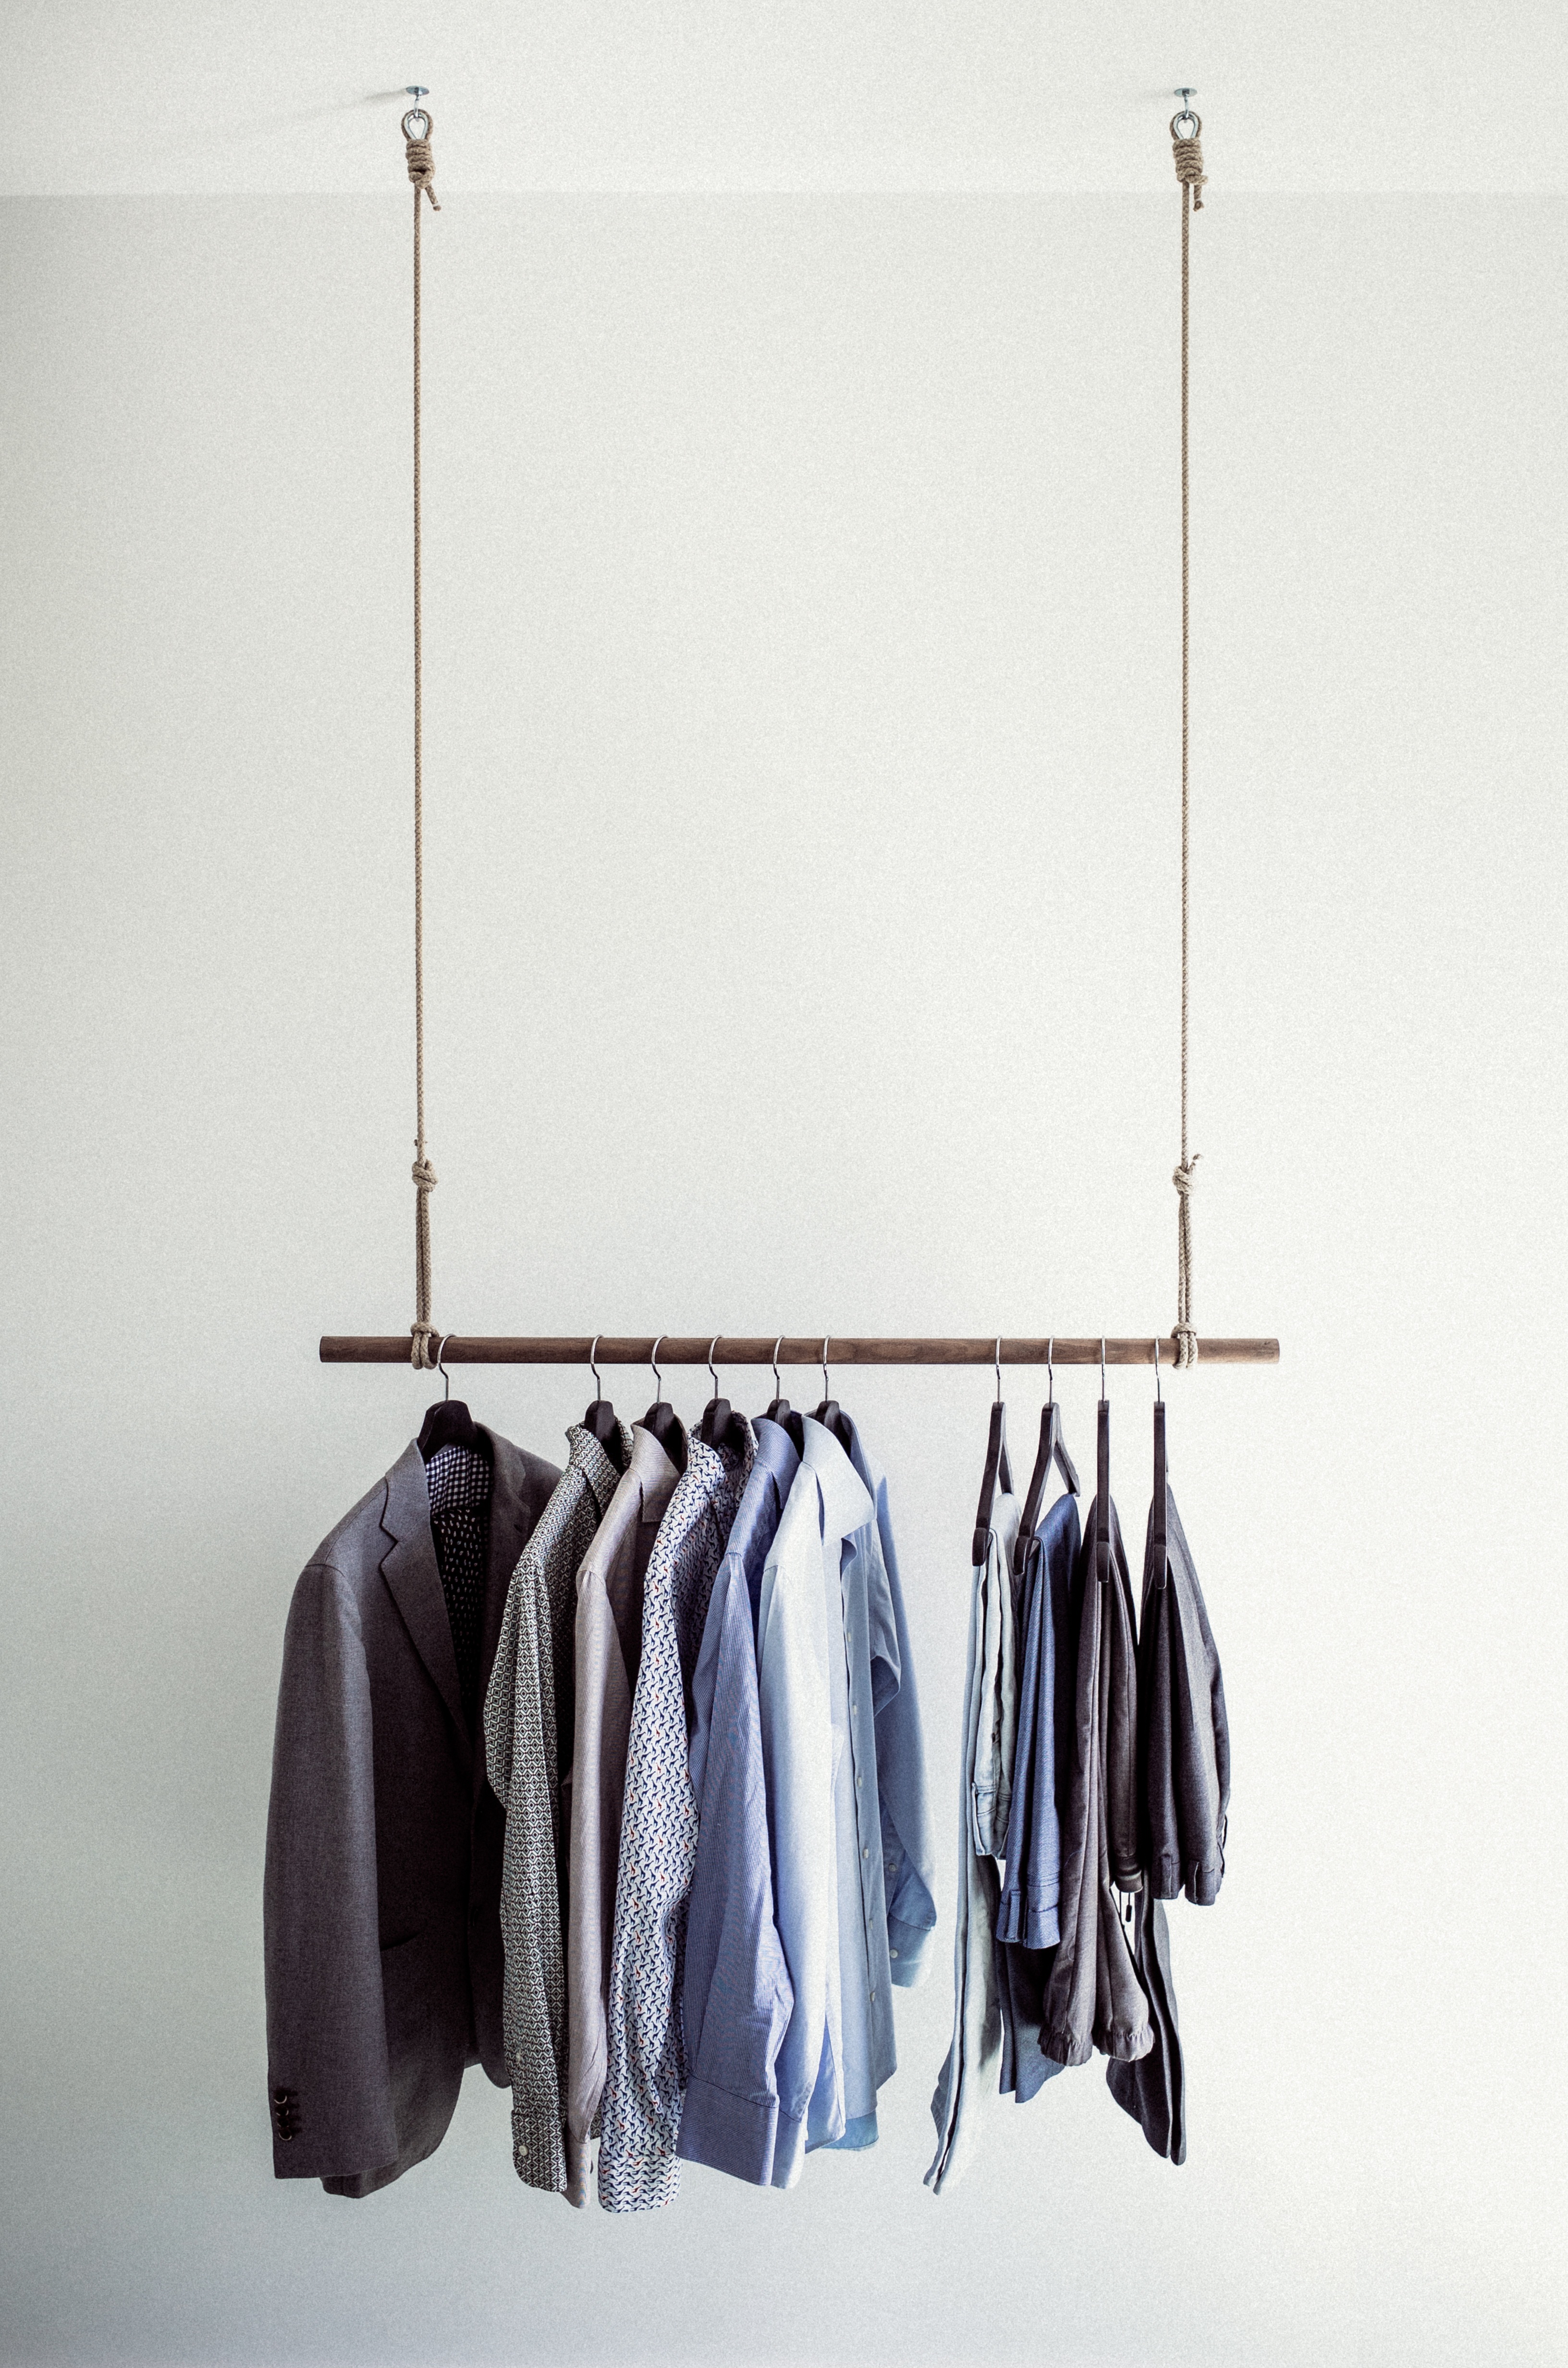
hanger, shop, fashion, hanging, clothing, rack, furniture, room, lifestyle, garment, clothing store, boutique, textile, wardrobe, style, wear, retail, stylish, shirts, suits, clothes rail